Phenylketonuria

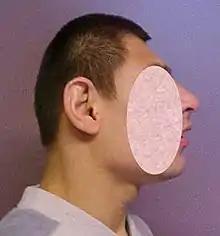
Abnormally small head (microcephaly)

Untreated PKU can lead to intellectual disability, seizures, behavioral problems, and mental disorders. It may also result in a musty smell and lighter skin. A baby born to a mother who has poorly treated PKU may have heart problems, a small head, and low birth weight.